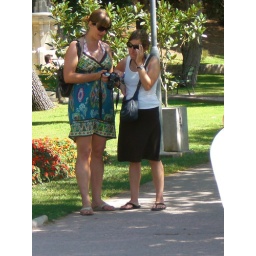
Marta and Jaime dechipher "man with glass in crotch" sign